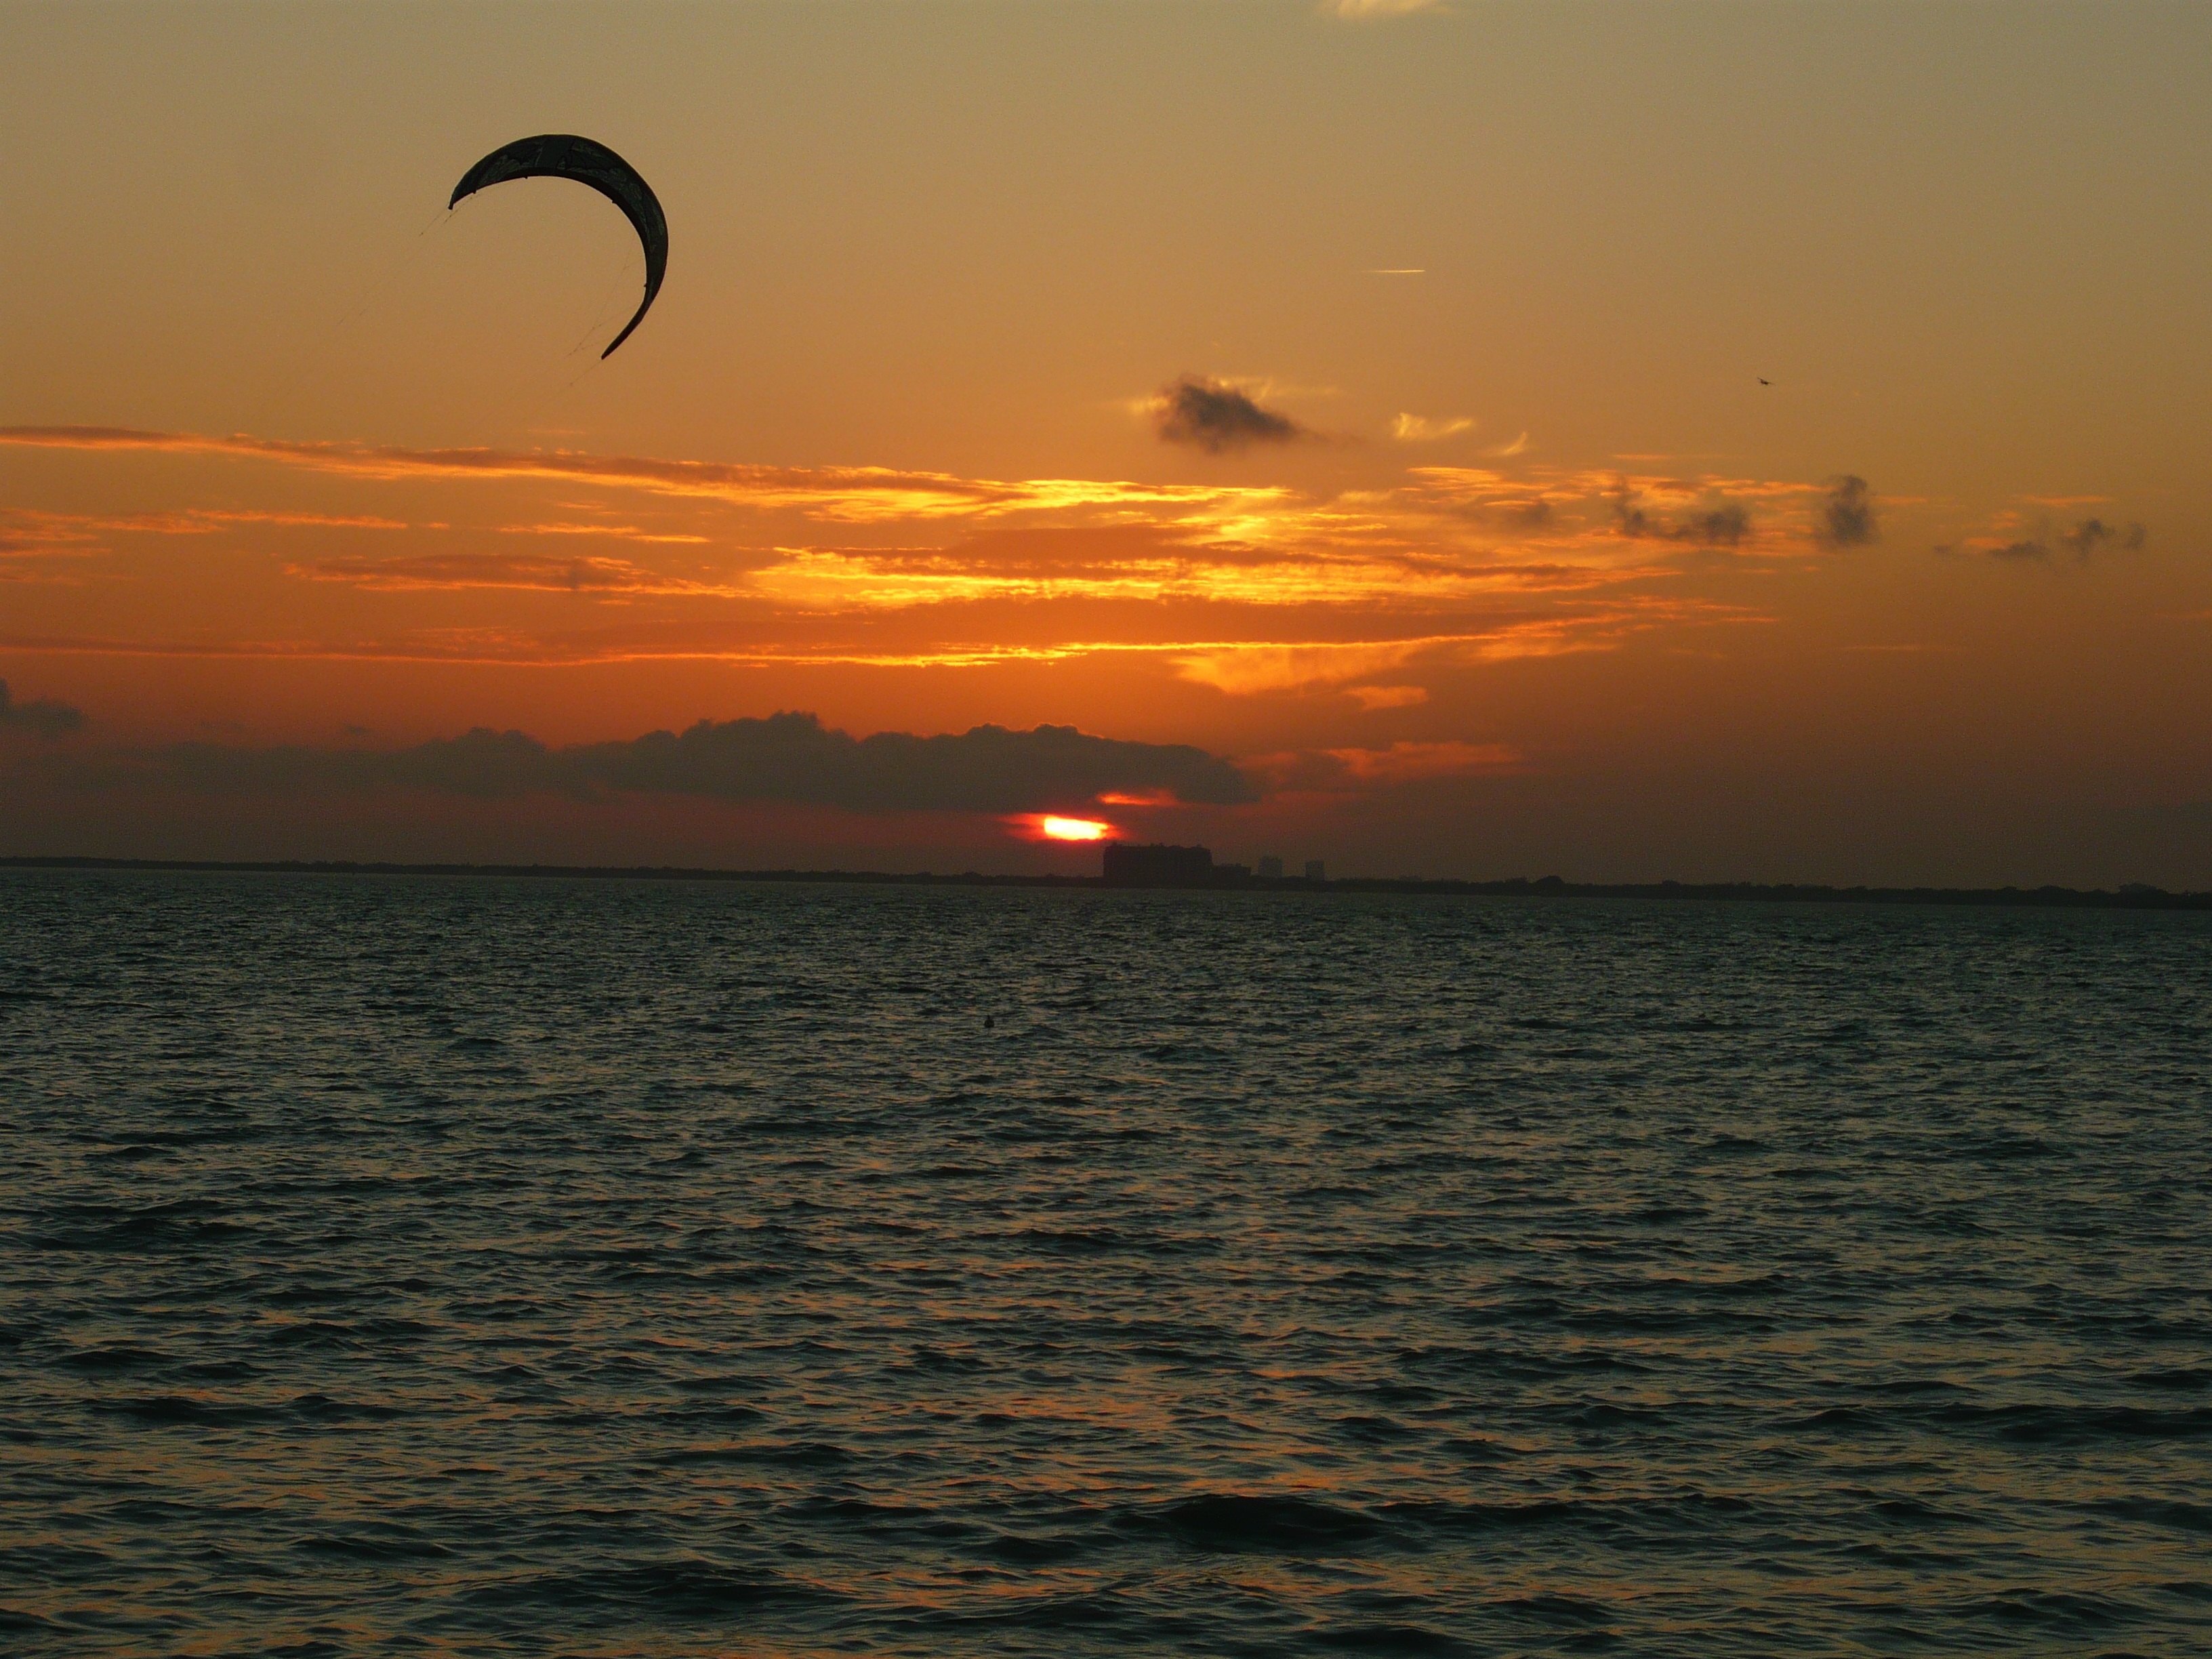
sea, coast, water, ocean, horizon, cloud, sky, sun, sunrise, sunset, shore, wave, wind, dawn, dusk, evening, calm, afterglow, miami beach, windsports, wind wave, kite sports